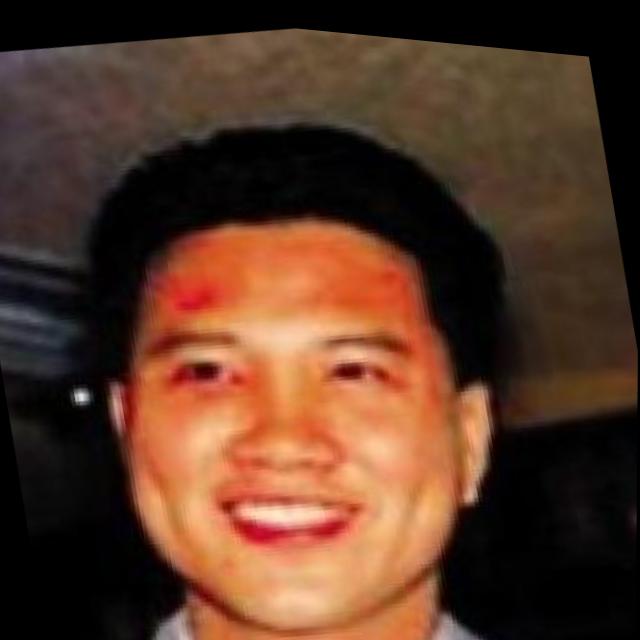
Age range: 21-44